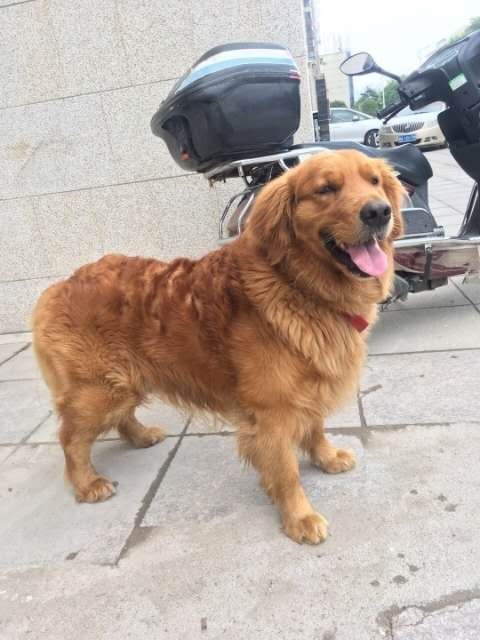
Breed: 5355-n000126-golden_retriever